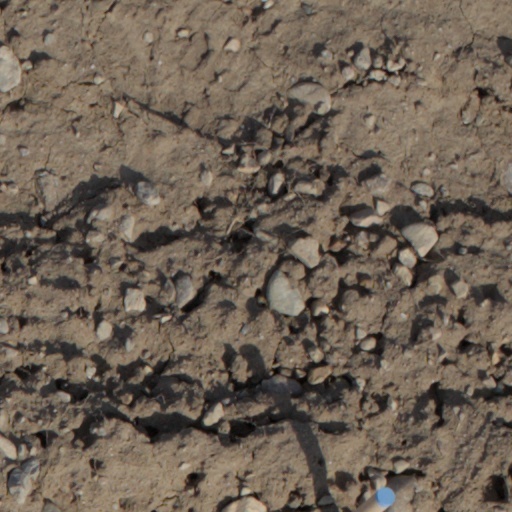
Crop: wheat